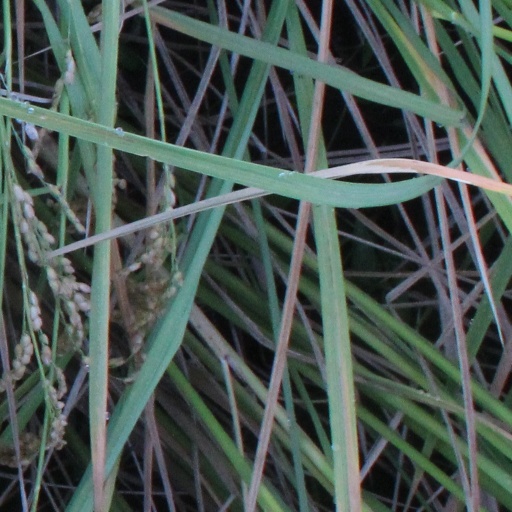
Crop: rice